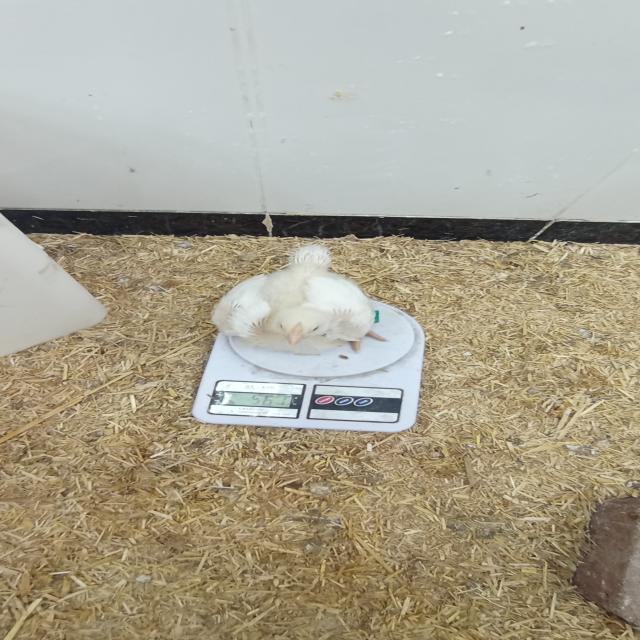
Weight: 562 g